Robert Torti

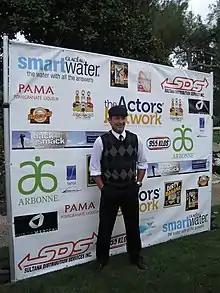
Torti at the 2011 Hack n' Smack Celebrity Golf Tournament

Torti was honored with a Tony Award nomination for his Broadway debut as Greaseball in "Starlight Express" (1984). He returned to Broadway as the Pharaoh in the 1993 revival of "Joseph and the Amazing Technicolor Dreamcoat", a role he reprised in the 1999 film adaptation. Torti originated the roles of Jesus and Jack in the (1998) Los Angeles and (2001) New York City stage productions of the musical "Reefer Madness". He also appeared in the London and Los Angeles productions of "Smokey Joe's Cafe".